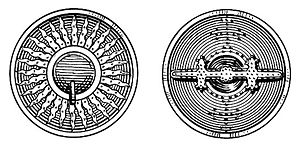
Buckler
For og bagside på en buckler
En buckler er et lille skjold på op til 45 cm i diameter, der bæres i et centralt håndtag på bagsiden. Bucklere har været brugt i Europa siden antikken, men de blev mere almindelige som et ledsagervåben ved nærkamp i middelalderen og renæssancen. Størrelsen gjorde buckleren dårlig til at beskytte brugeren mod projektilvåben som pile, men det var meget anvendeligt til at afbøde slag fra modstanderens våben, opfange våben og hindre hans bevægelse. Buckleren kan også bruges til at slå med, og den blev brugt lige så meget som et angrebsvåben som til forsvar.